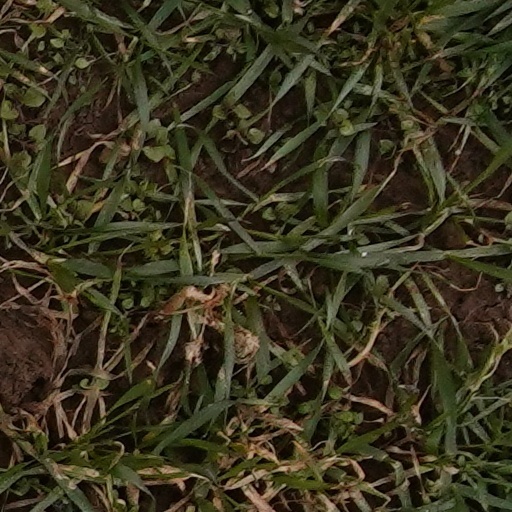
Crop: wheat